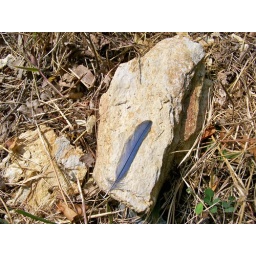
our new home in the NC mountains. I found this blue feather in my backyard, will put in nature jar